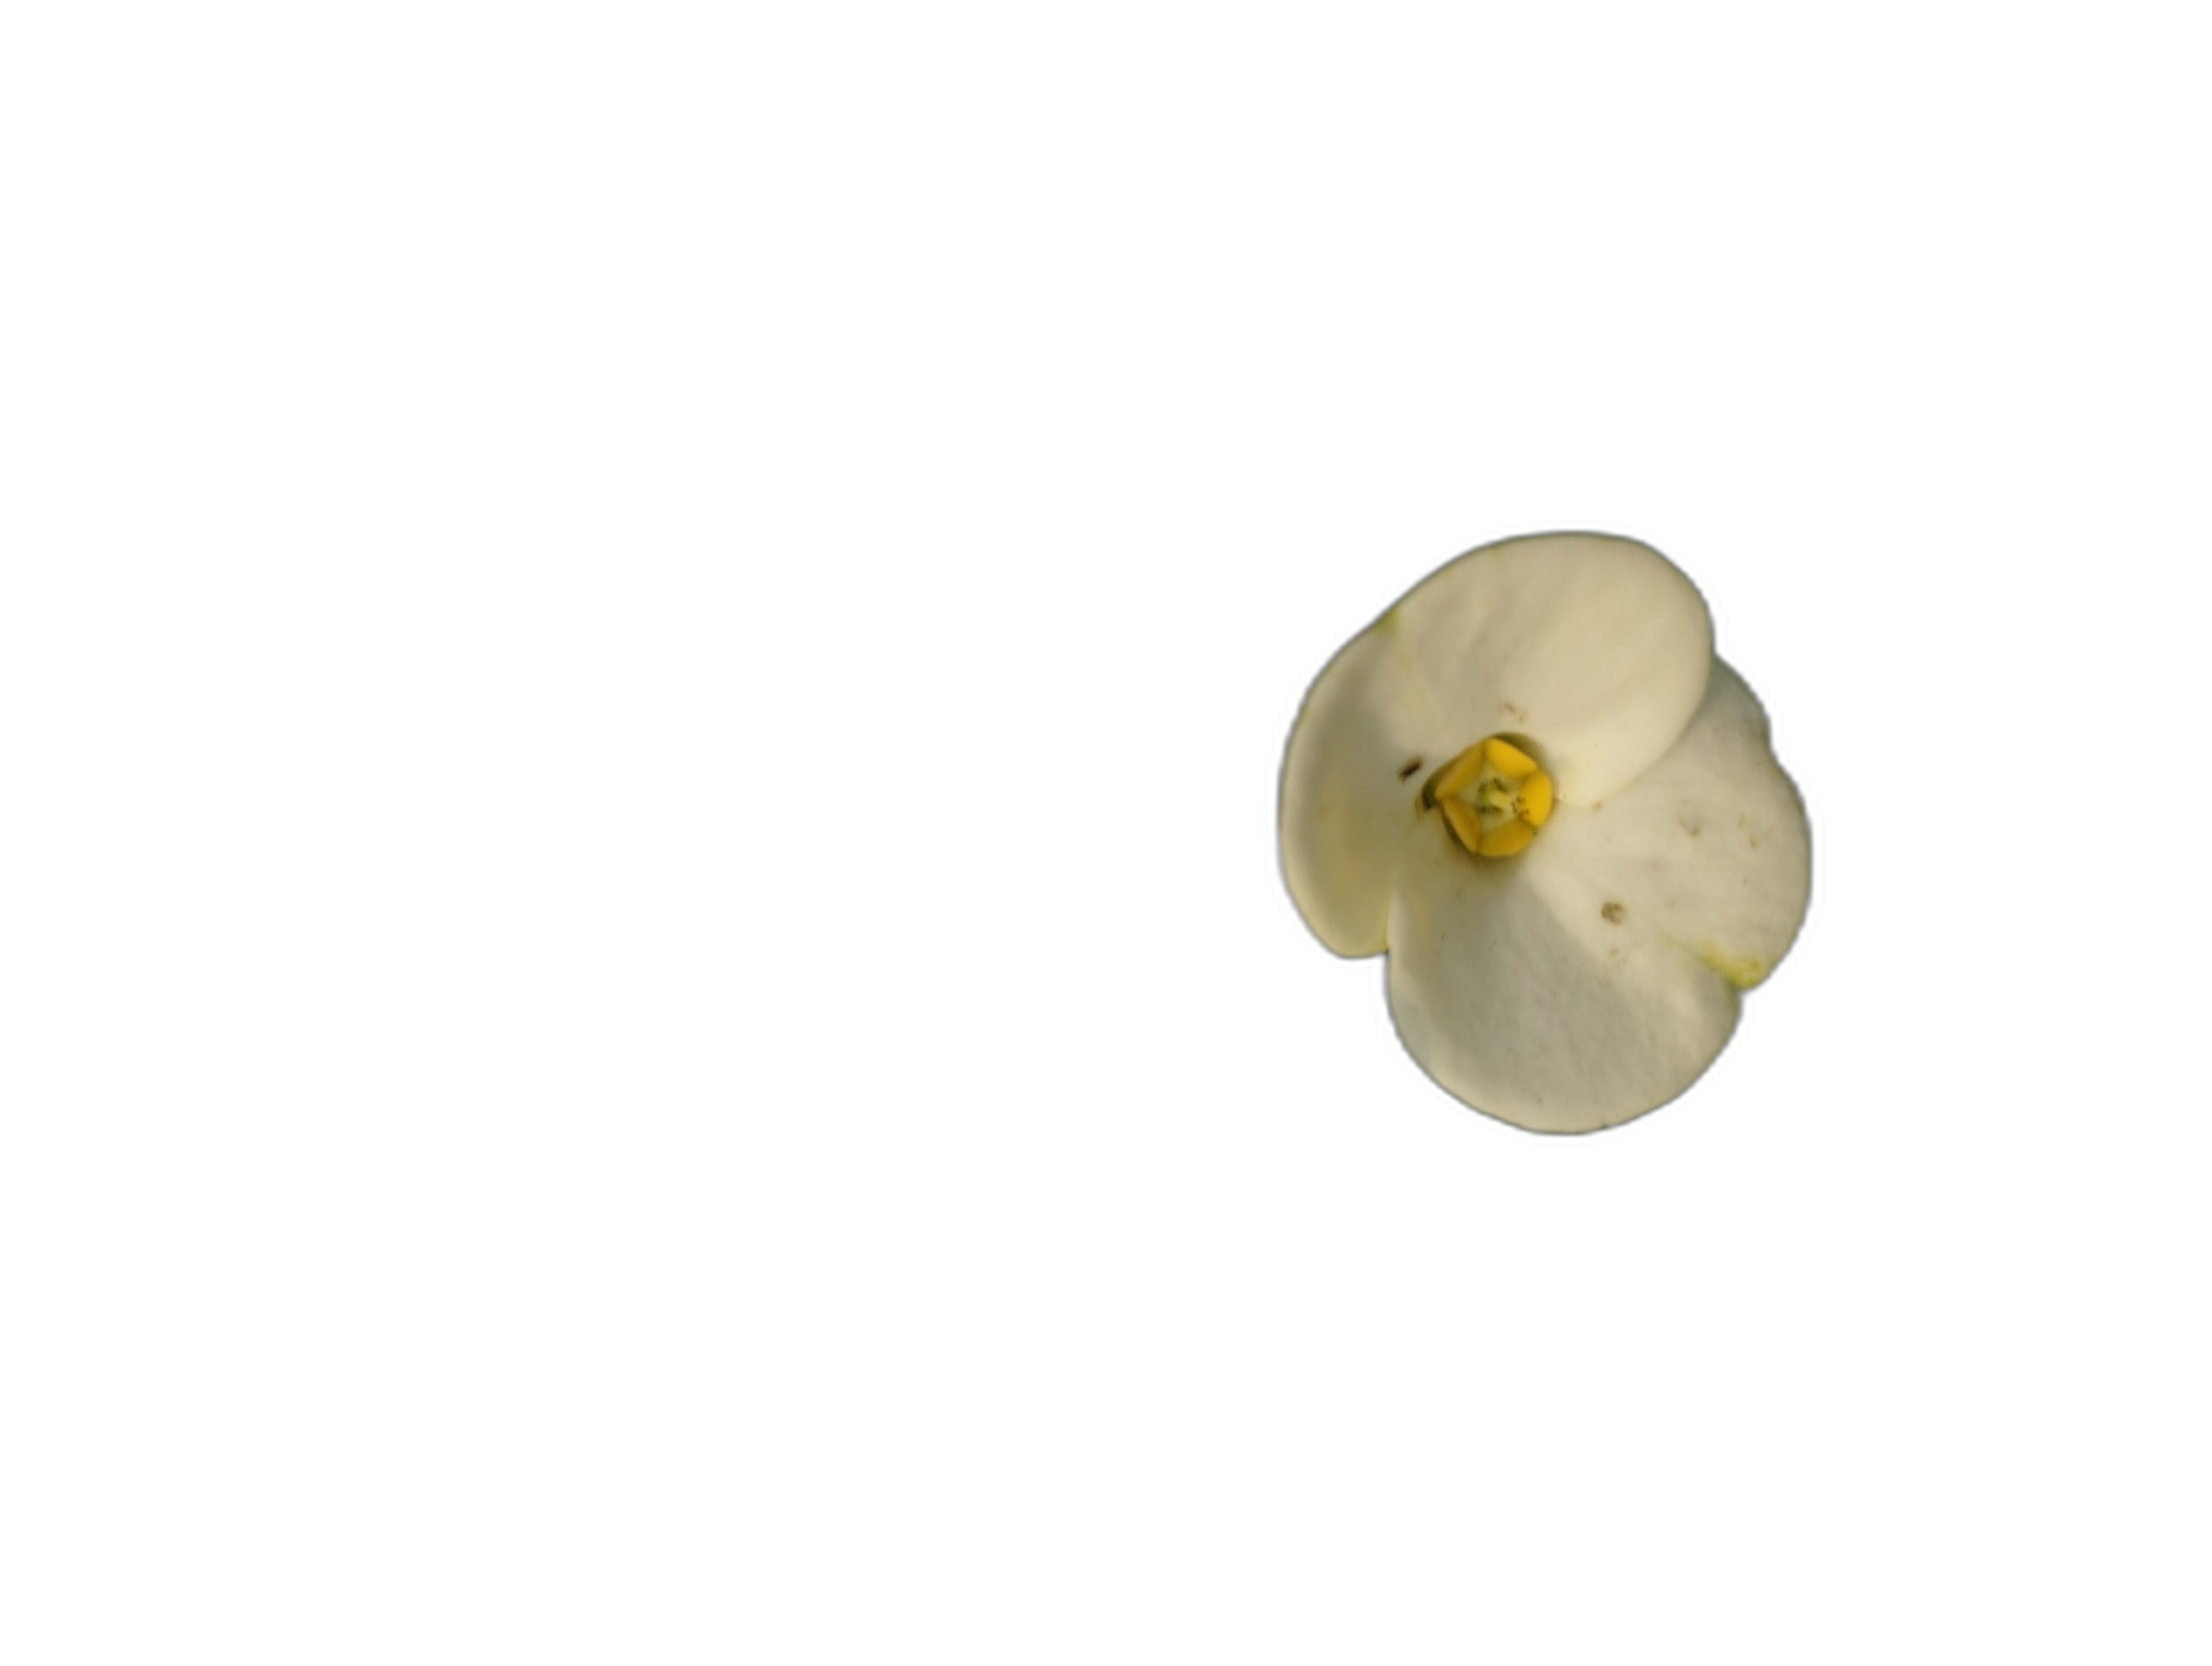
Label: Crown of thorns